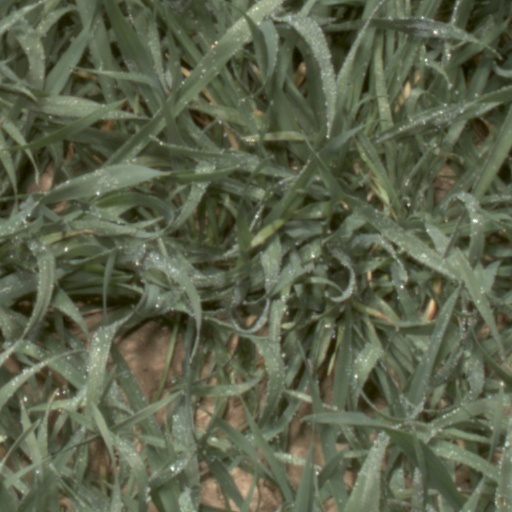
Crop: wheat